Artúr Görgei

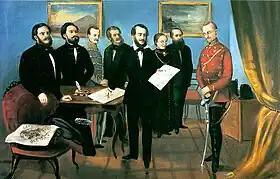
The last Hungarian ministerial council held on 10 August 1849 in Arad, in which Kossuth (in the middle) hands over political and military power to Görgei, naming him the dictator of Hungary

According to József Bánlaky and Tamás Csikány, Görgei failed to follow up his successes by taking the offensive against the Austrian frontier, contenting himself with besieging Buda, the Hungarian capital, taking the castle of Buda on 21 May 1849 instead of attacking Vienna and using that strategic opportunity, which the Hungarian victories from the spring campaign created, to win the war.